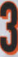
Number: 3